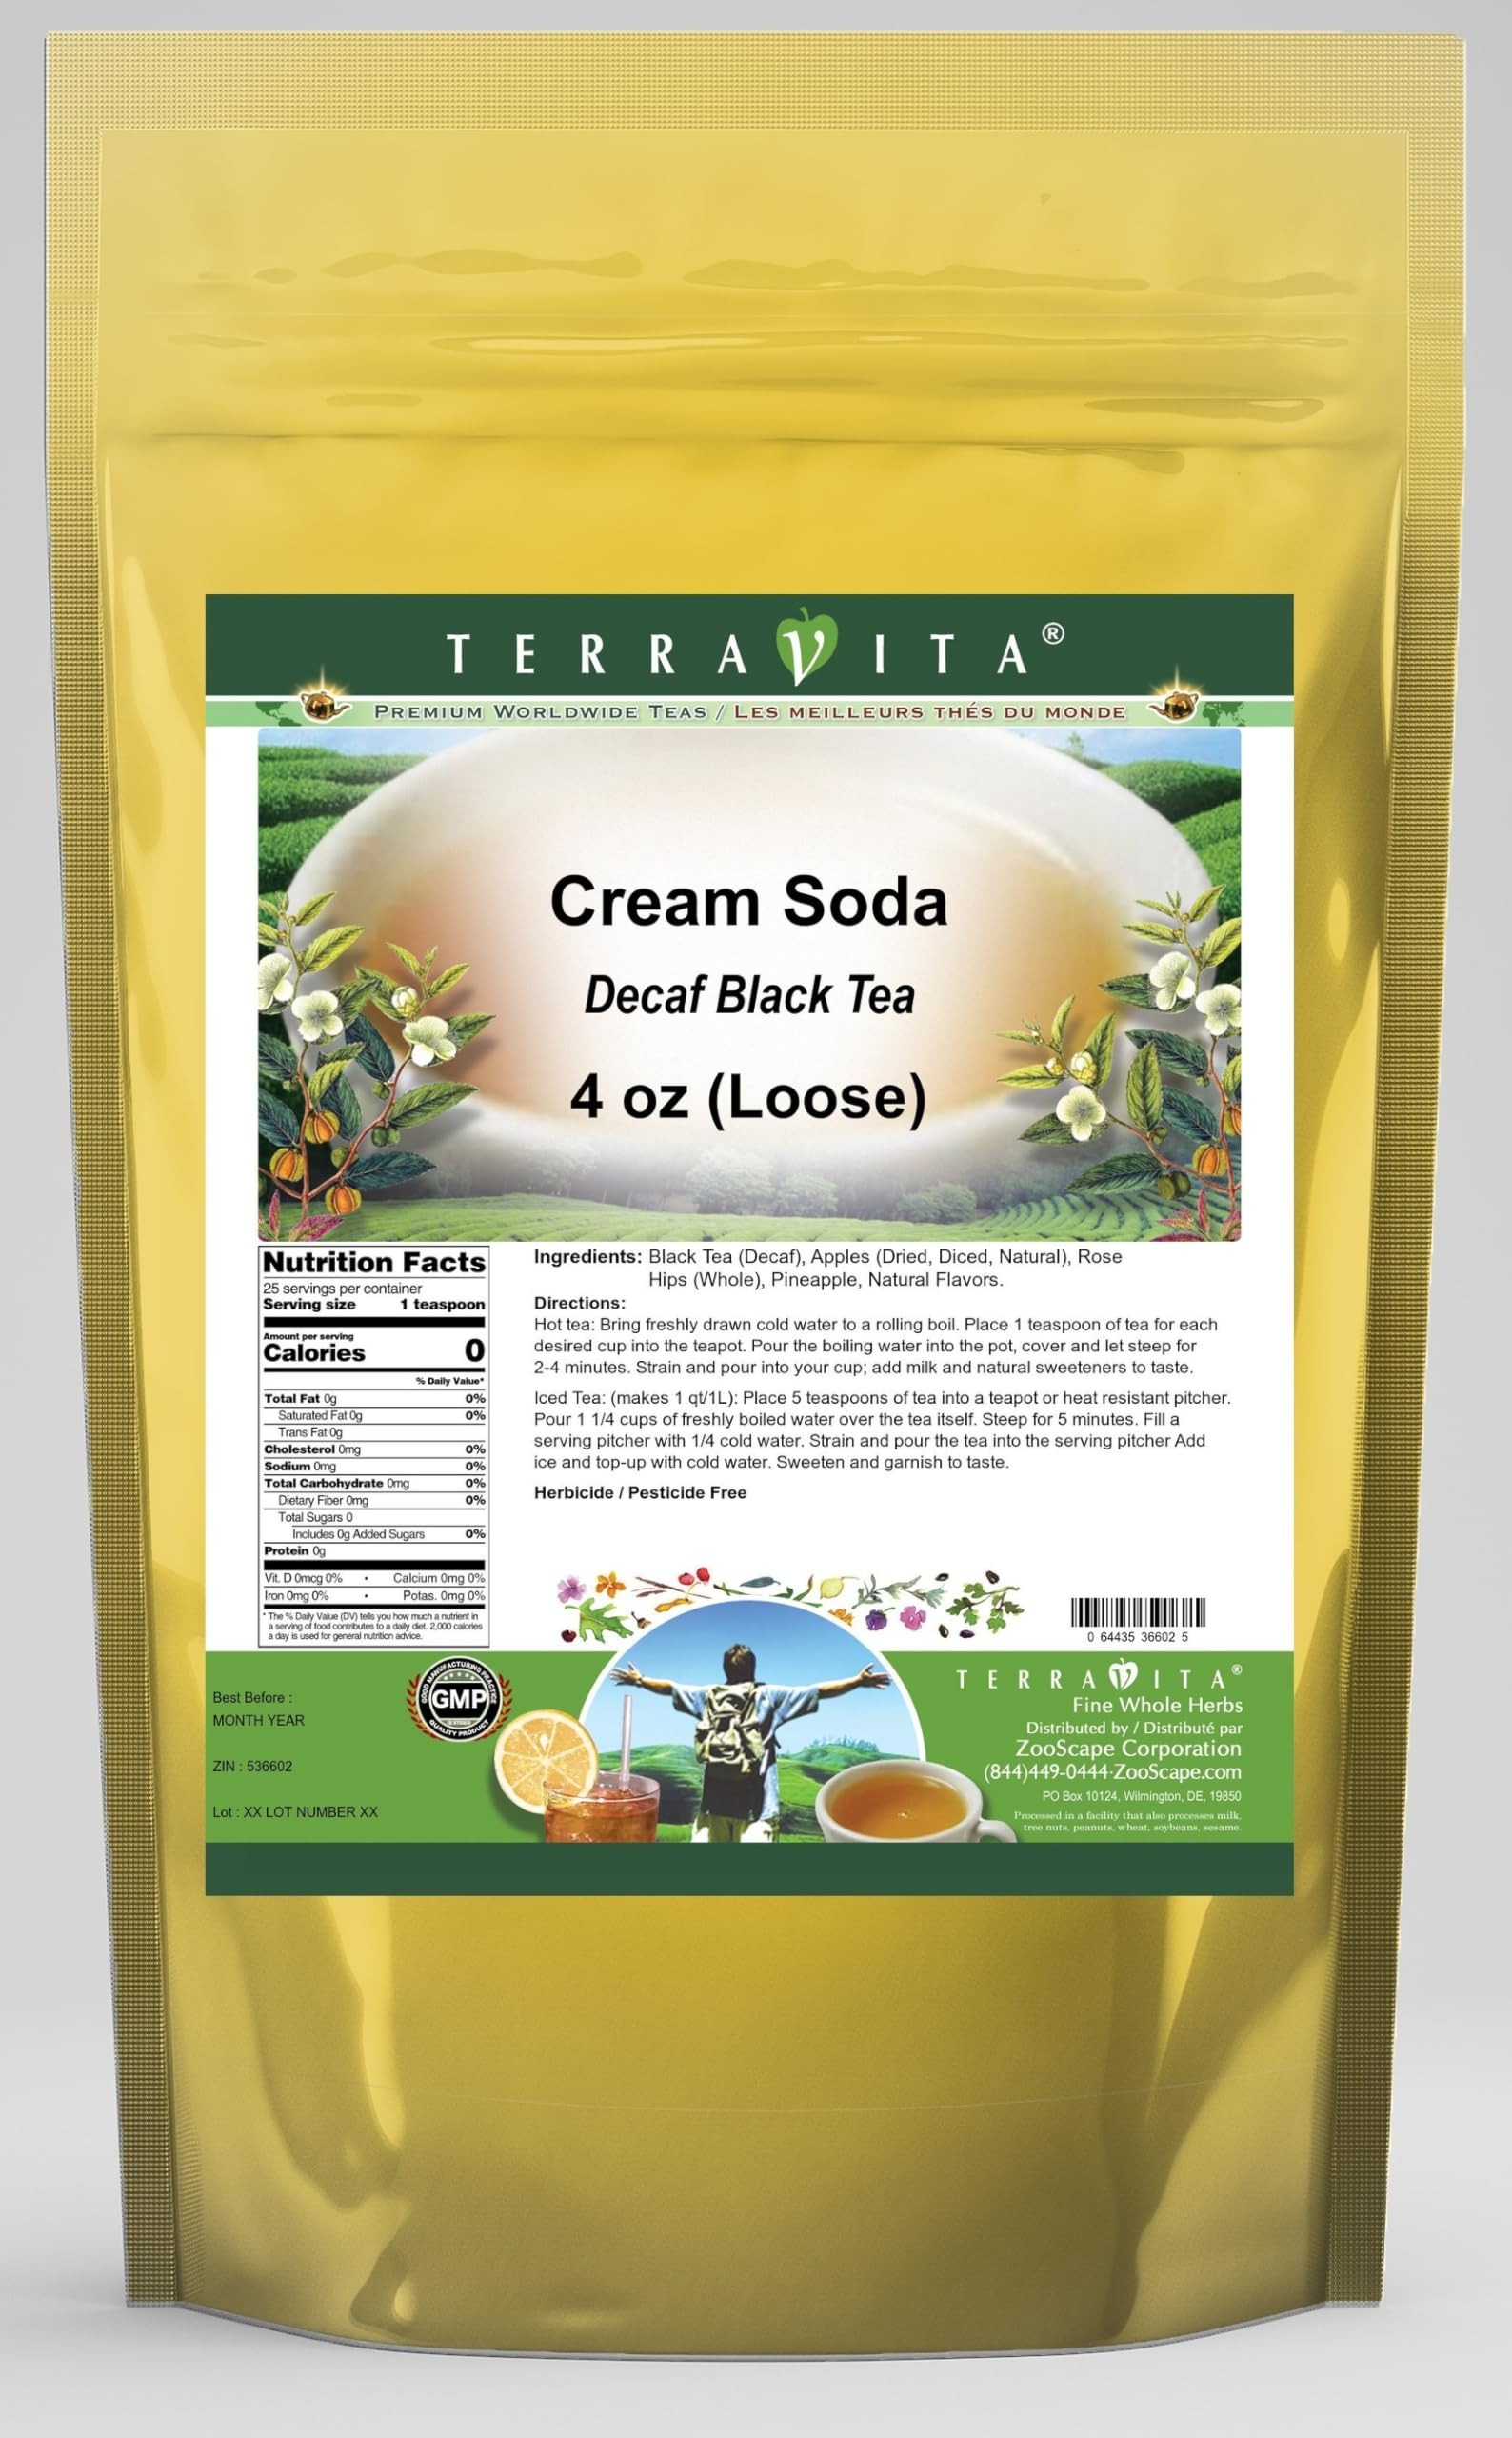
Item Name: Cream Soda Decaf Black Tea (Loose) (4 oz, ZIN: 536602)
Bullet Point 1: Our Cream Soda Decaf Black Tea is a wonderful flavored decaffeinated Black tea with Dried Apples (Diced, Natural), Rose Hips and Pineapple. You will enjoy the simple and elegant Cream Soda taste! - Ingredients: Decaf Black tea, Dried Apples (Diced, Natural), Rose Hips, Pineapple and Natural Cream Soda Flavor.
Bullet Point 2: No fillers.
Bullet Point 3: Manufacturer: TerraVita
Bullet Point 4: Size: 4 oz
Bullet Point 5: Loose Leaf Black Tea - Packed in a convenient upright pouch!
Product Description: Our Cream Soda Decaf Black Tea is a wonderful flavored decaffeinated Black tea with Dried Apples (Diced, Natural), Rose Hips and Pineapple. You will enjoy the simple and elegant Cream Soda taste! - Ingredients: Decaf Black tea, Dried Apples (Diced, Natural), Rose Hips, Pineapple and Natural Cream Soda Flavor. - Hot tea brewing method: Bring freshly drawn cold water to a rolling boil. Place 1 teaspoon of tea for each desired cup into the teapot. Pour the boiling water into the pot, cover and let steep for 2-4 minutes. Strain and pour into your cup; add milk and natural sweeteners to taste. - Iced tea brewing method: (to make 1 liter/quart): Place 5 teaspoons of tea into a teapot or heat resistant pitcher. Pour 1 1/4 cups of freshly boiled water over the tea itself. Steep for 5 minutes. Fill a serving pitcher with 1/4 cold water. Strain and pour the tea into the serving pitcher Add ice and top-up with cold water. Sweeten and garnish to taste. - TerraVita is an exclusive line of premium-quality, natural source products that use only the finest, purest and most potent ingredients found around the world. TerraVita is hallmarked by the highest possible standards of purity, potency, stability and freshness. All of our products are prepared with the highest elements of quality control, from raw materials through the entire manufacturing process, up to and including the moment that the bottles or bags are sealed for freshness and shipped out to you. Our highest possible standards are certified by independent laboratories and backed by our personal guarantee. - TerraVita exists to meet and ensure your family's health and wellness without the harmful effects of chemicals and health products. We strive to make all of our products affordable and reliable and are constantly searching
Value: 4.0
Unit: Ounce

Price: 27.4